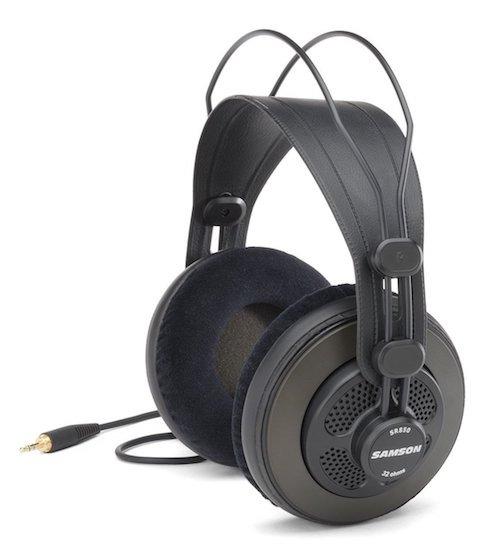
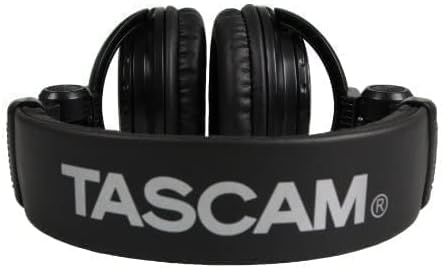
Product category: headphones
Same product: no